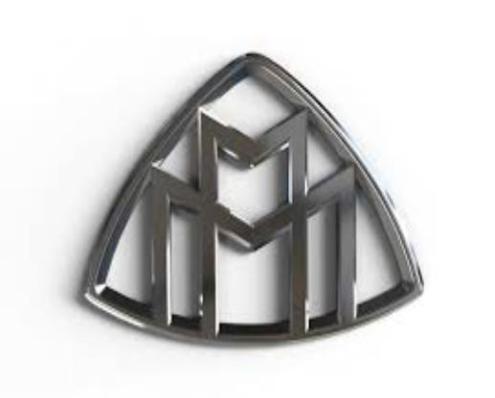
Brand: maybach-1
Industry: Transportation